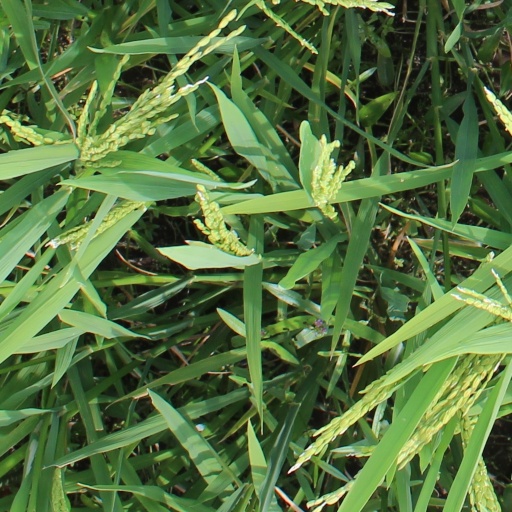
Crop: rice